Fayez Chamsine

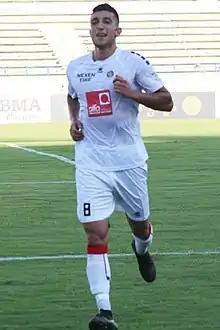
Chamsine with Nejmeh in 2019

Fayez Bilal Chamsine (born 12 July 1992) is a Lebanese former professional footballer who played as a forward.